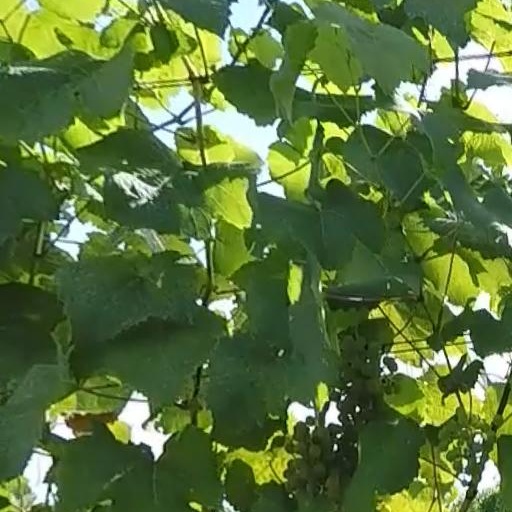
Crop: grape